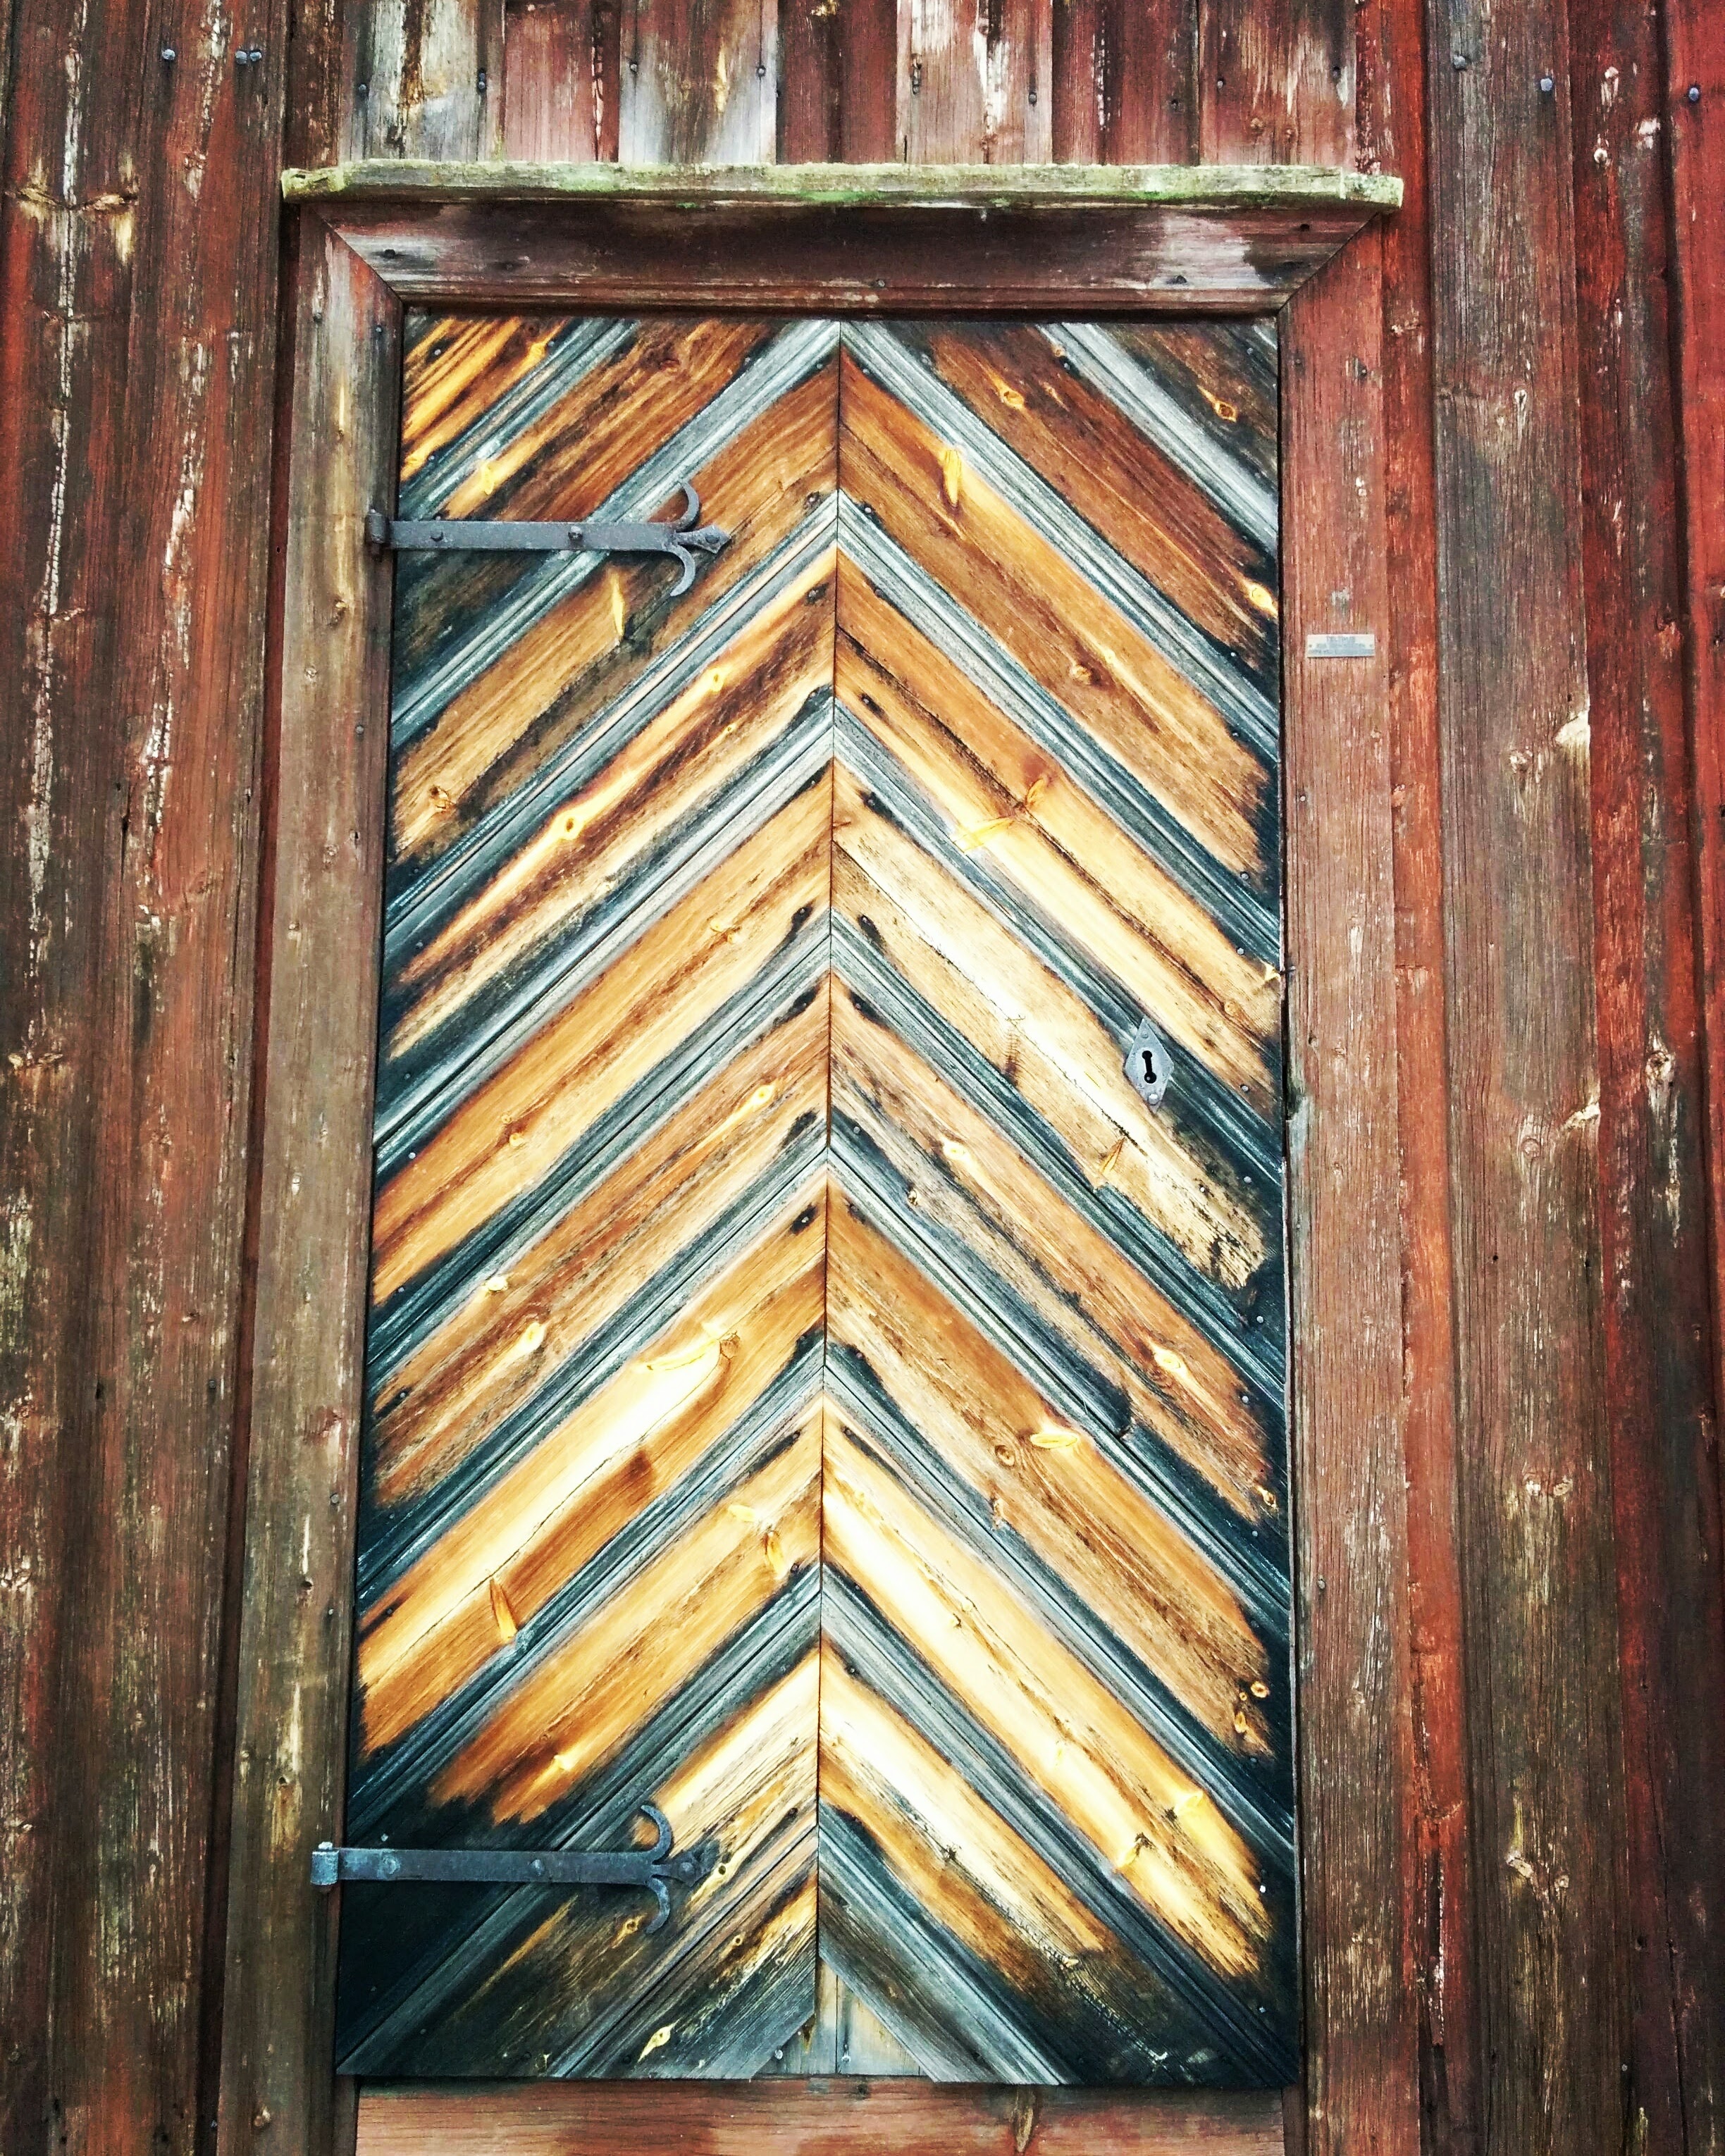
wood, window, old, facade, door, material, interior design, symmetry, hinges, window covering